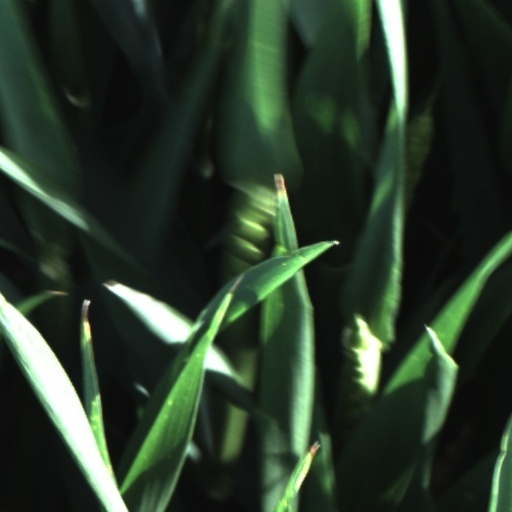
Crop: wheat